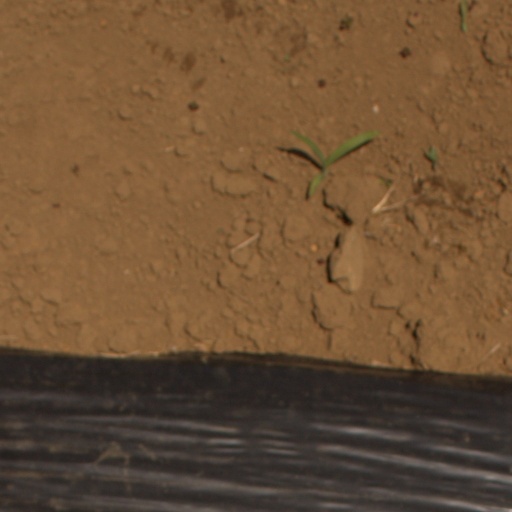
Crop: Jerusalem artichoke